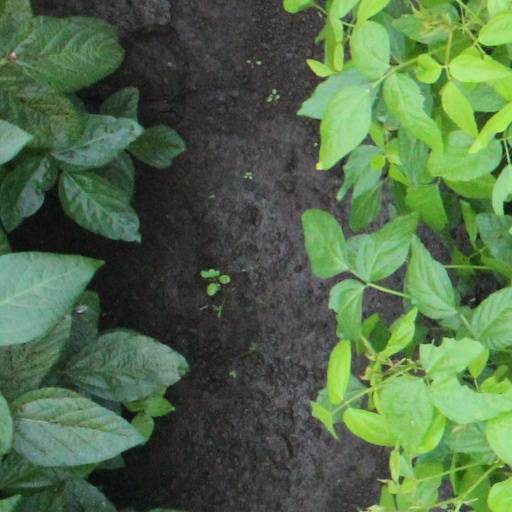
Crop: soybean